Feodosiy Efremenkov

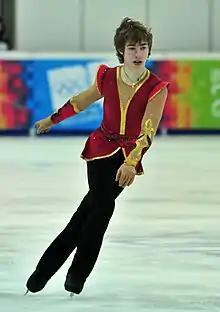
Feodosiy Efremenkov at the 2012 Winter Youth Olympics

Feodosiy Yuryevich Efremenkov (born 19 March 1996) is a Russian former competitive figure skater. He was born in Klin, and is the 2012 Winter Youth Olympics bronze medalist.